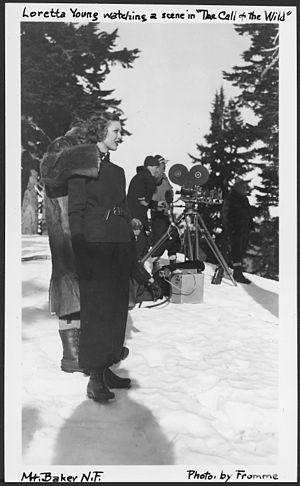
L'Appel de la forêt est un film américain réalisé par William A. Wellman, sorti en 1935. C'est une adaptation du roman L'Appel de la forêt de Jack London.